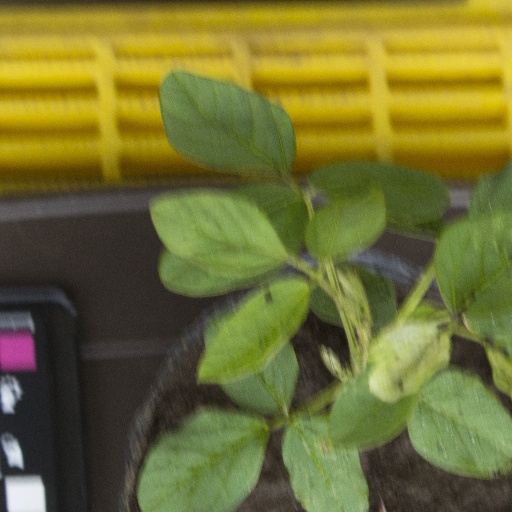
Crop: soybean